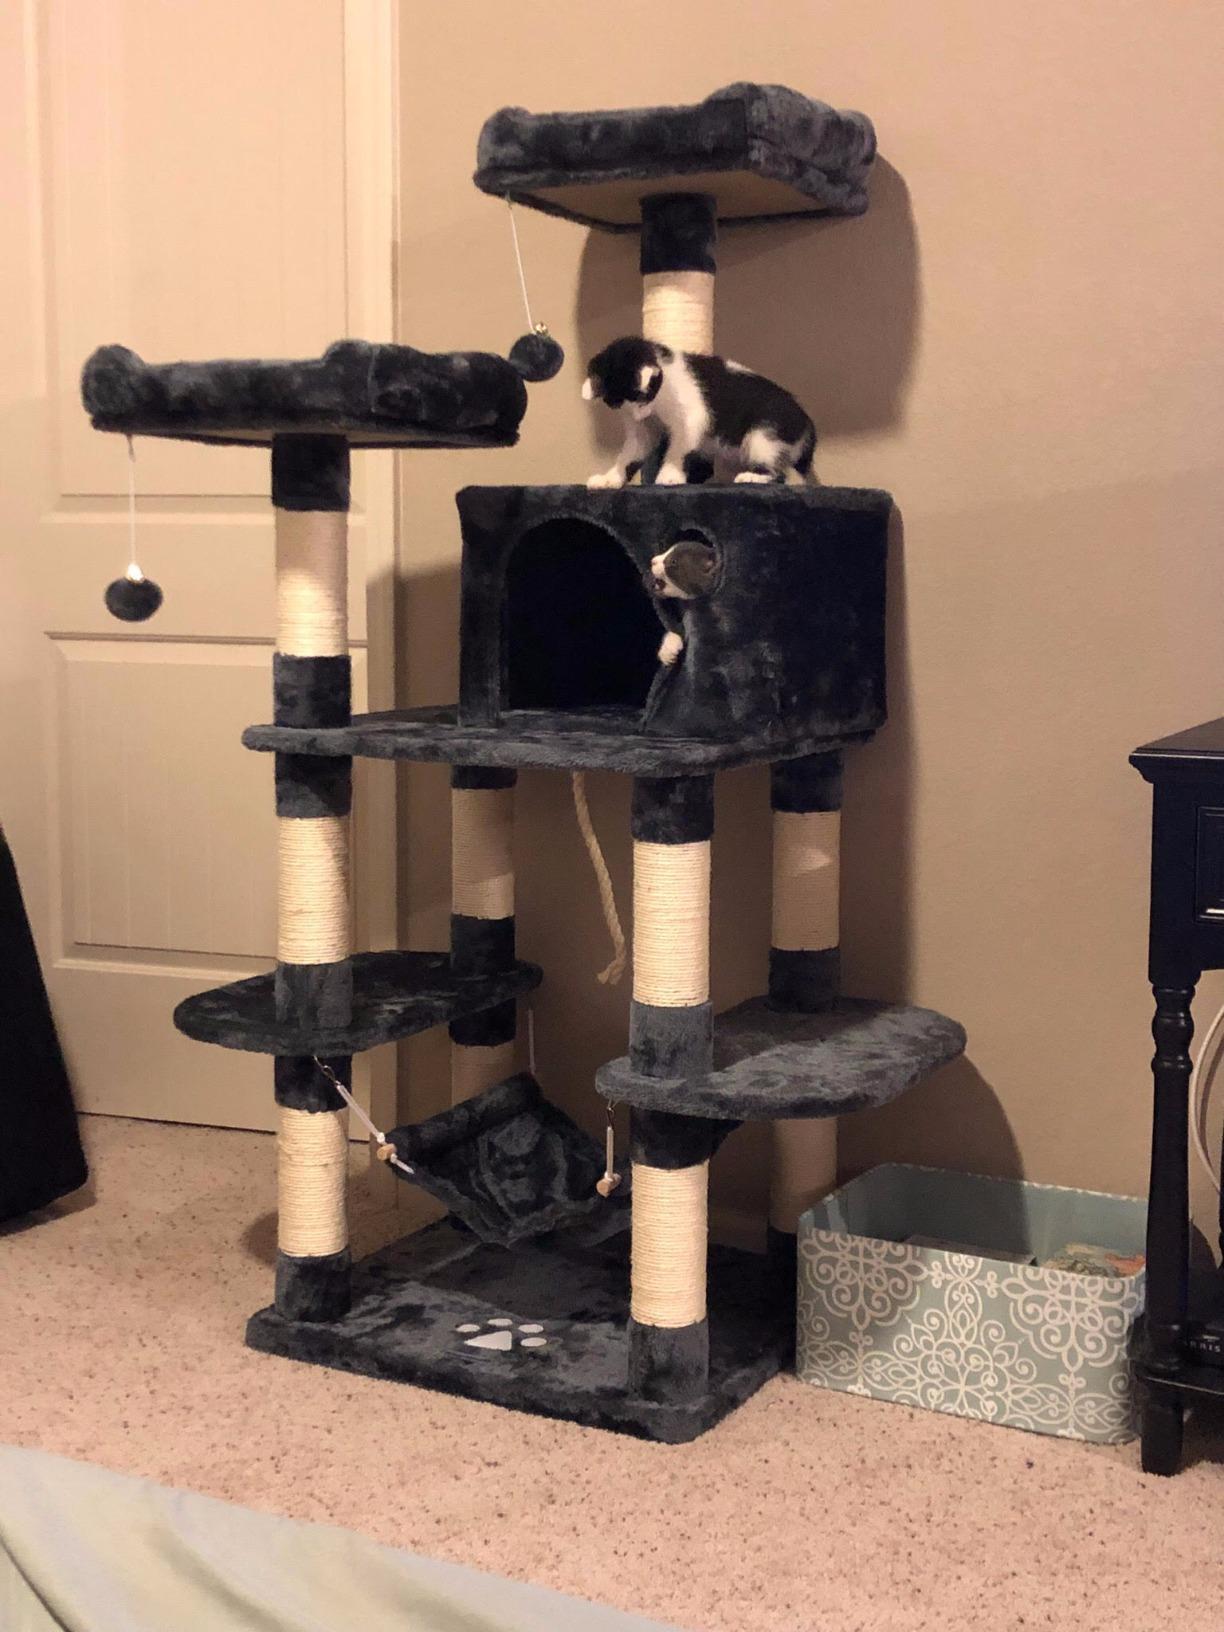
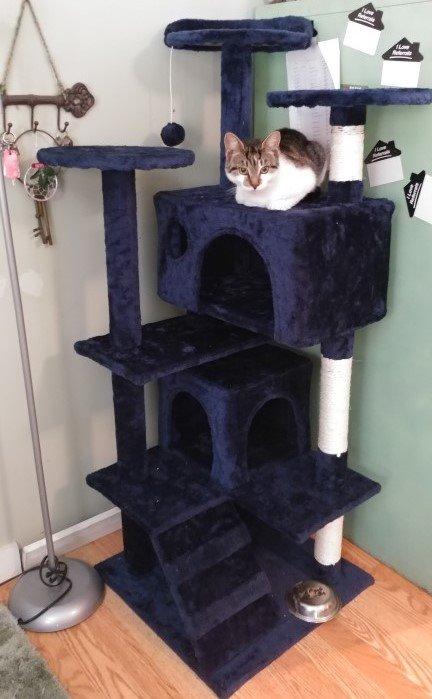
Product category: items_cat tree
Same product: no